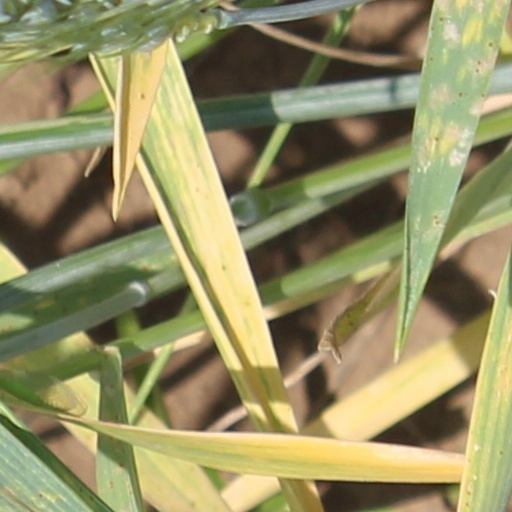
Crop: wheat